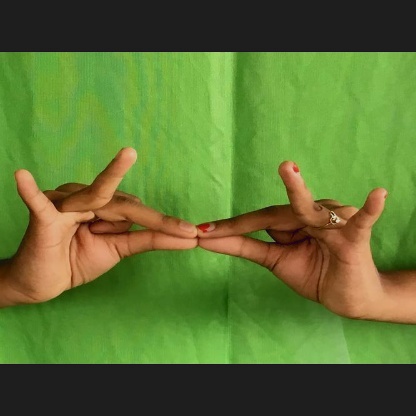
Mudra: Sakata